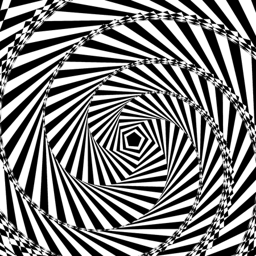
vector illustration of black and white geometric background of increasing and rotate the pentagon create an optical illusion .